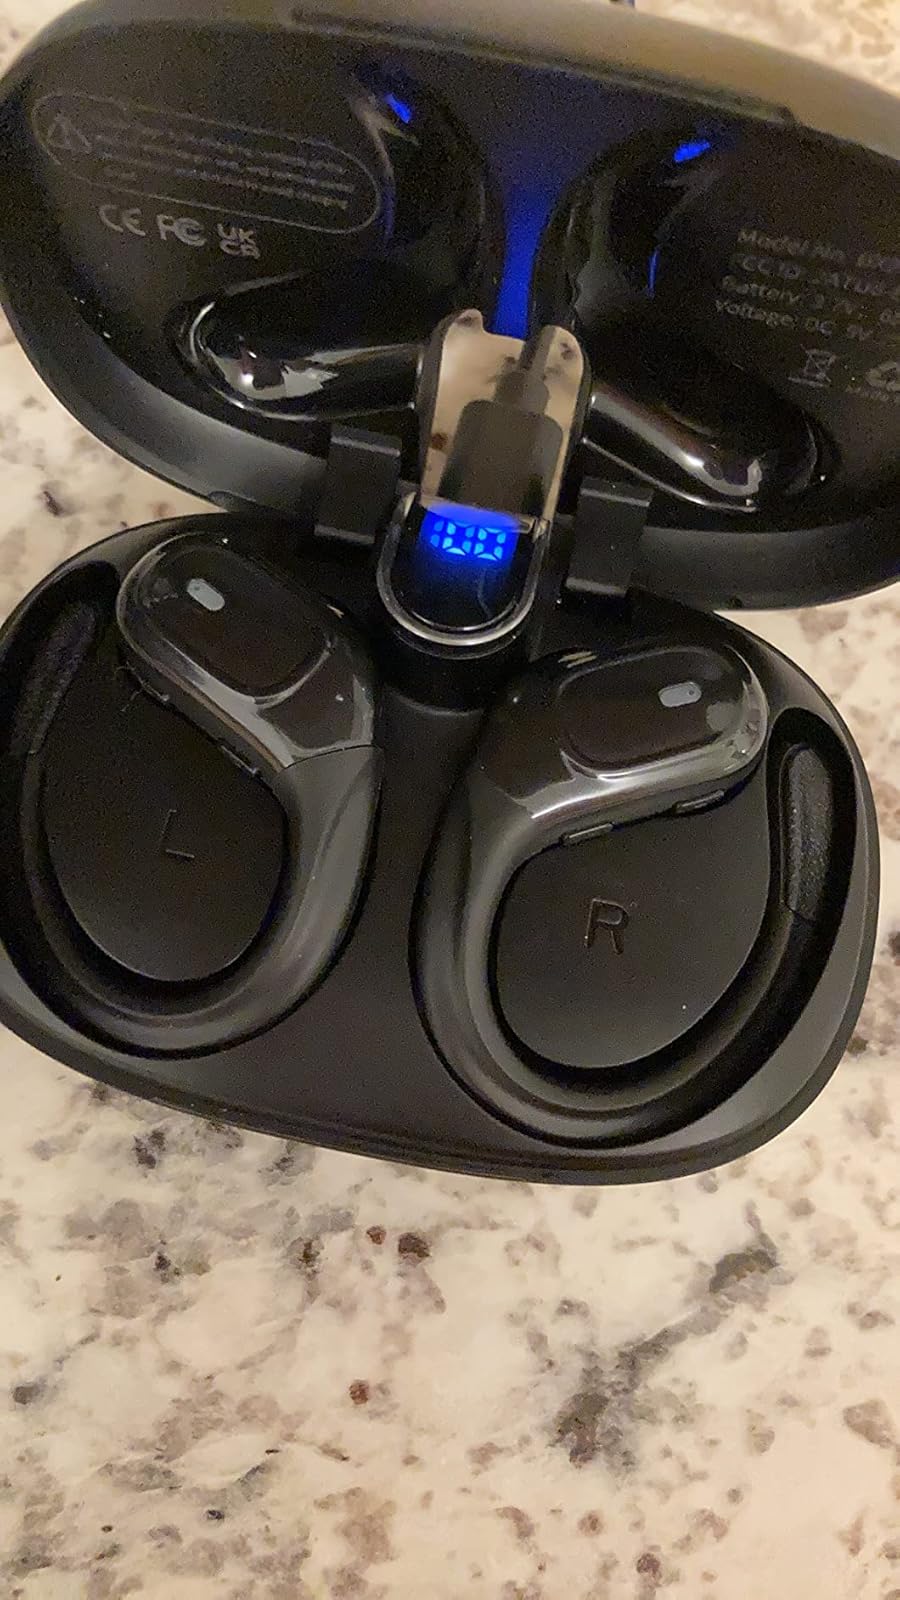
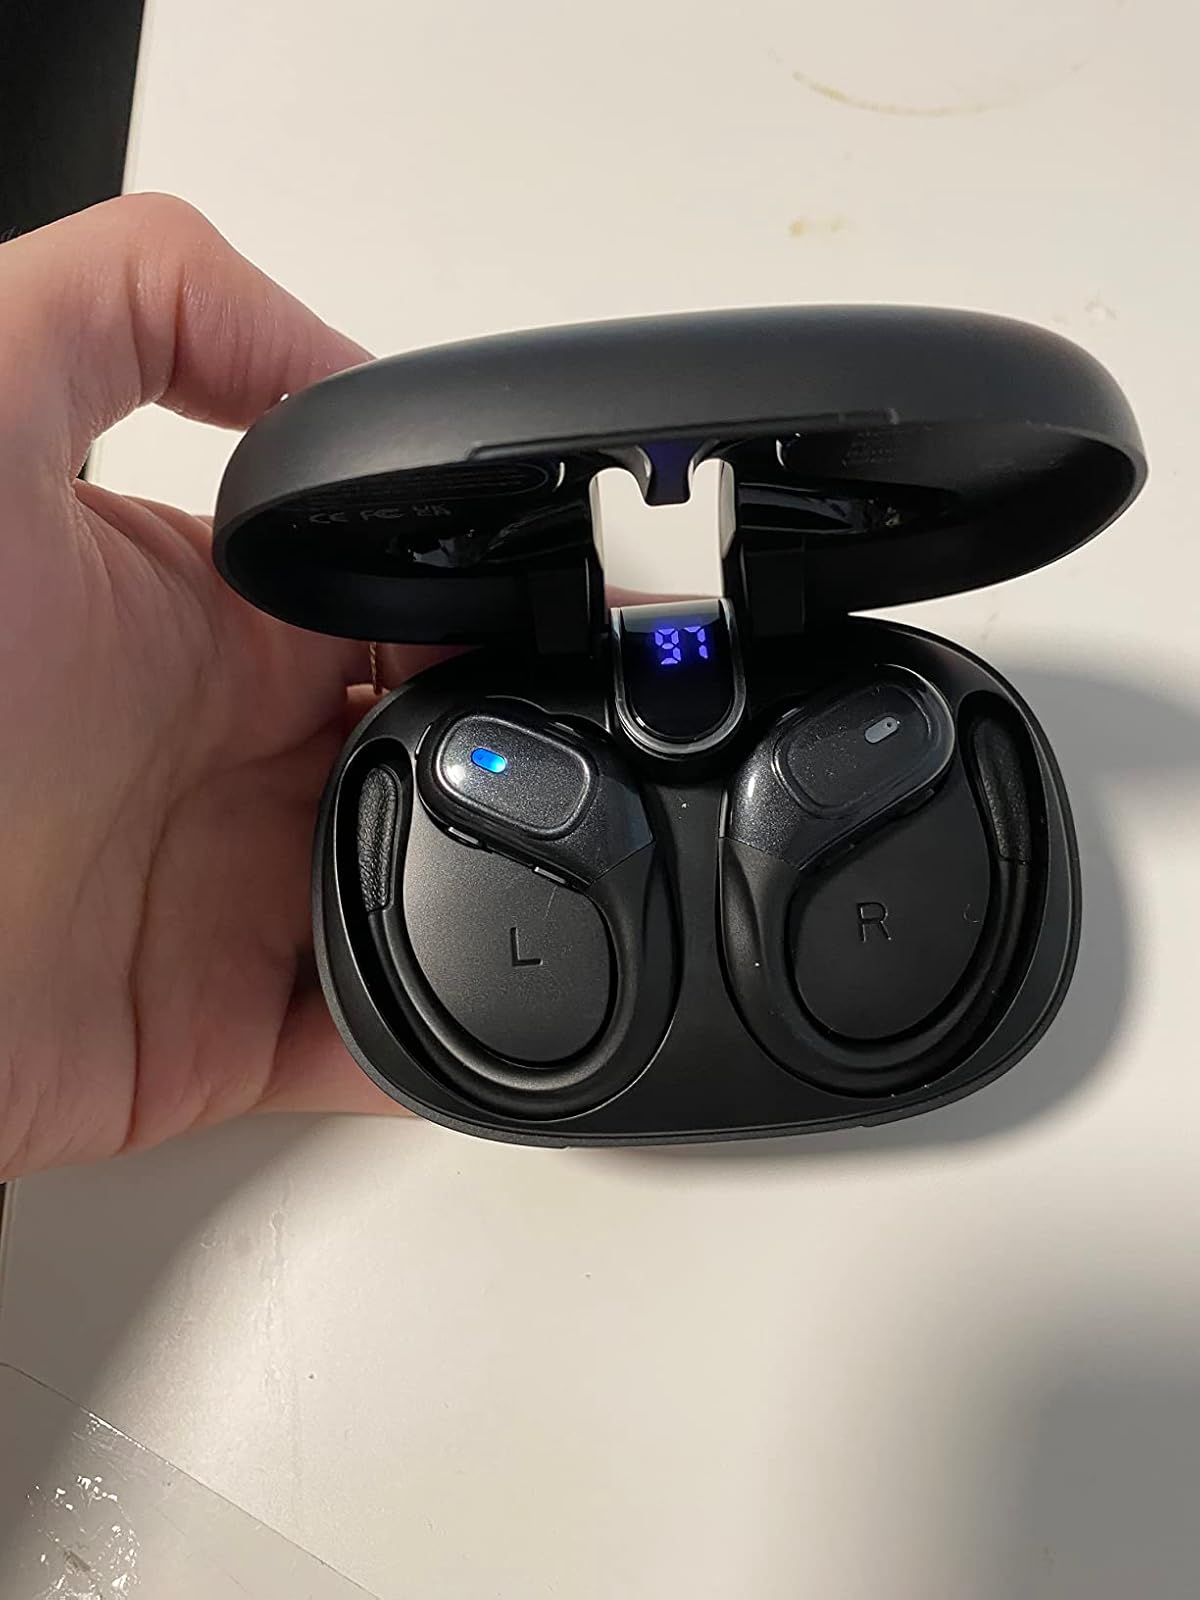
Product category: earbuds
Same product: yes